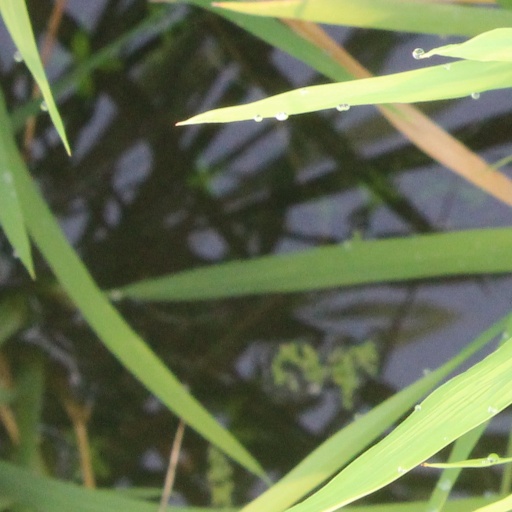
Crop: rice